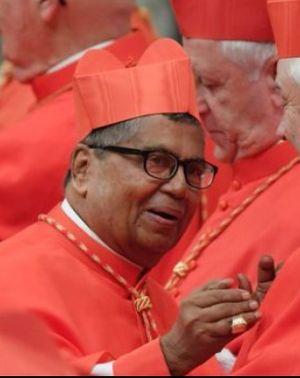
Anthony Soter Fernandez, né le 22 avril 1932 à Sungai Patani en Malaisie, est un prélat catholique malaisien, évêque de Penang puis de Kuala Lumpur de 1983 à 2003 et cardinal depuis 2016.